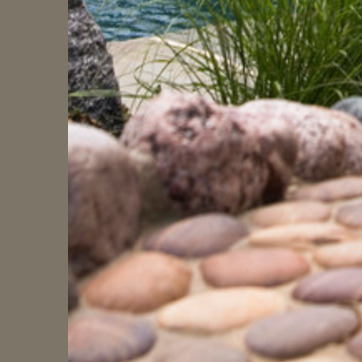
Material: stone